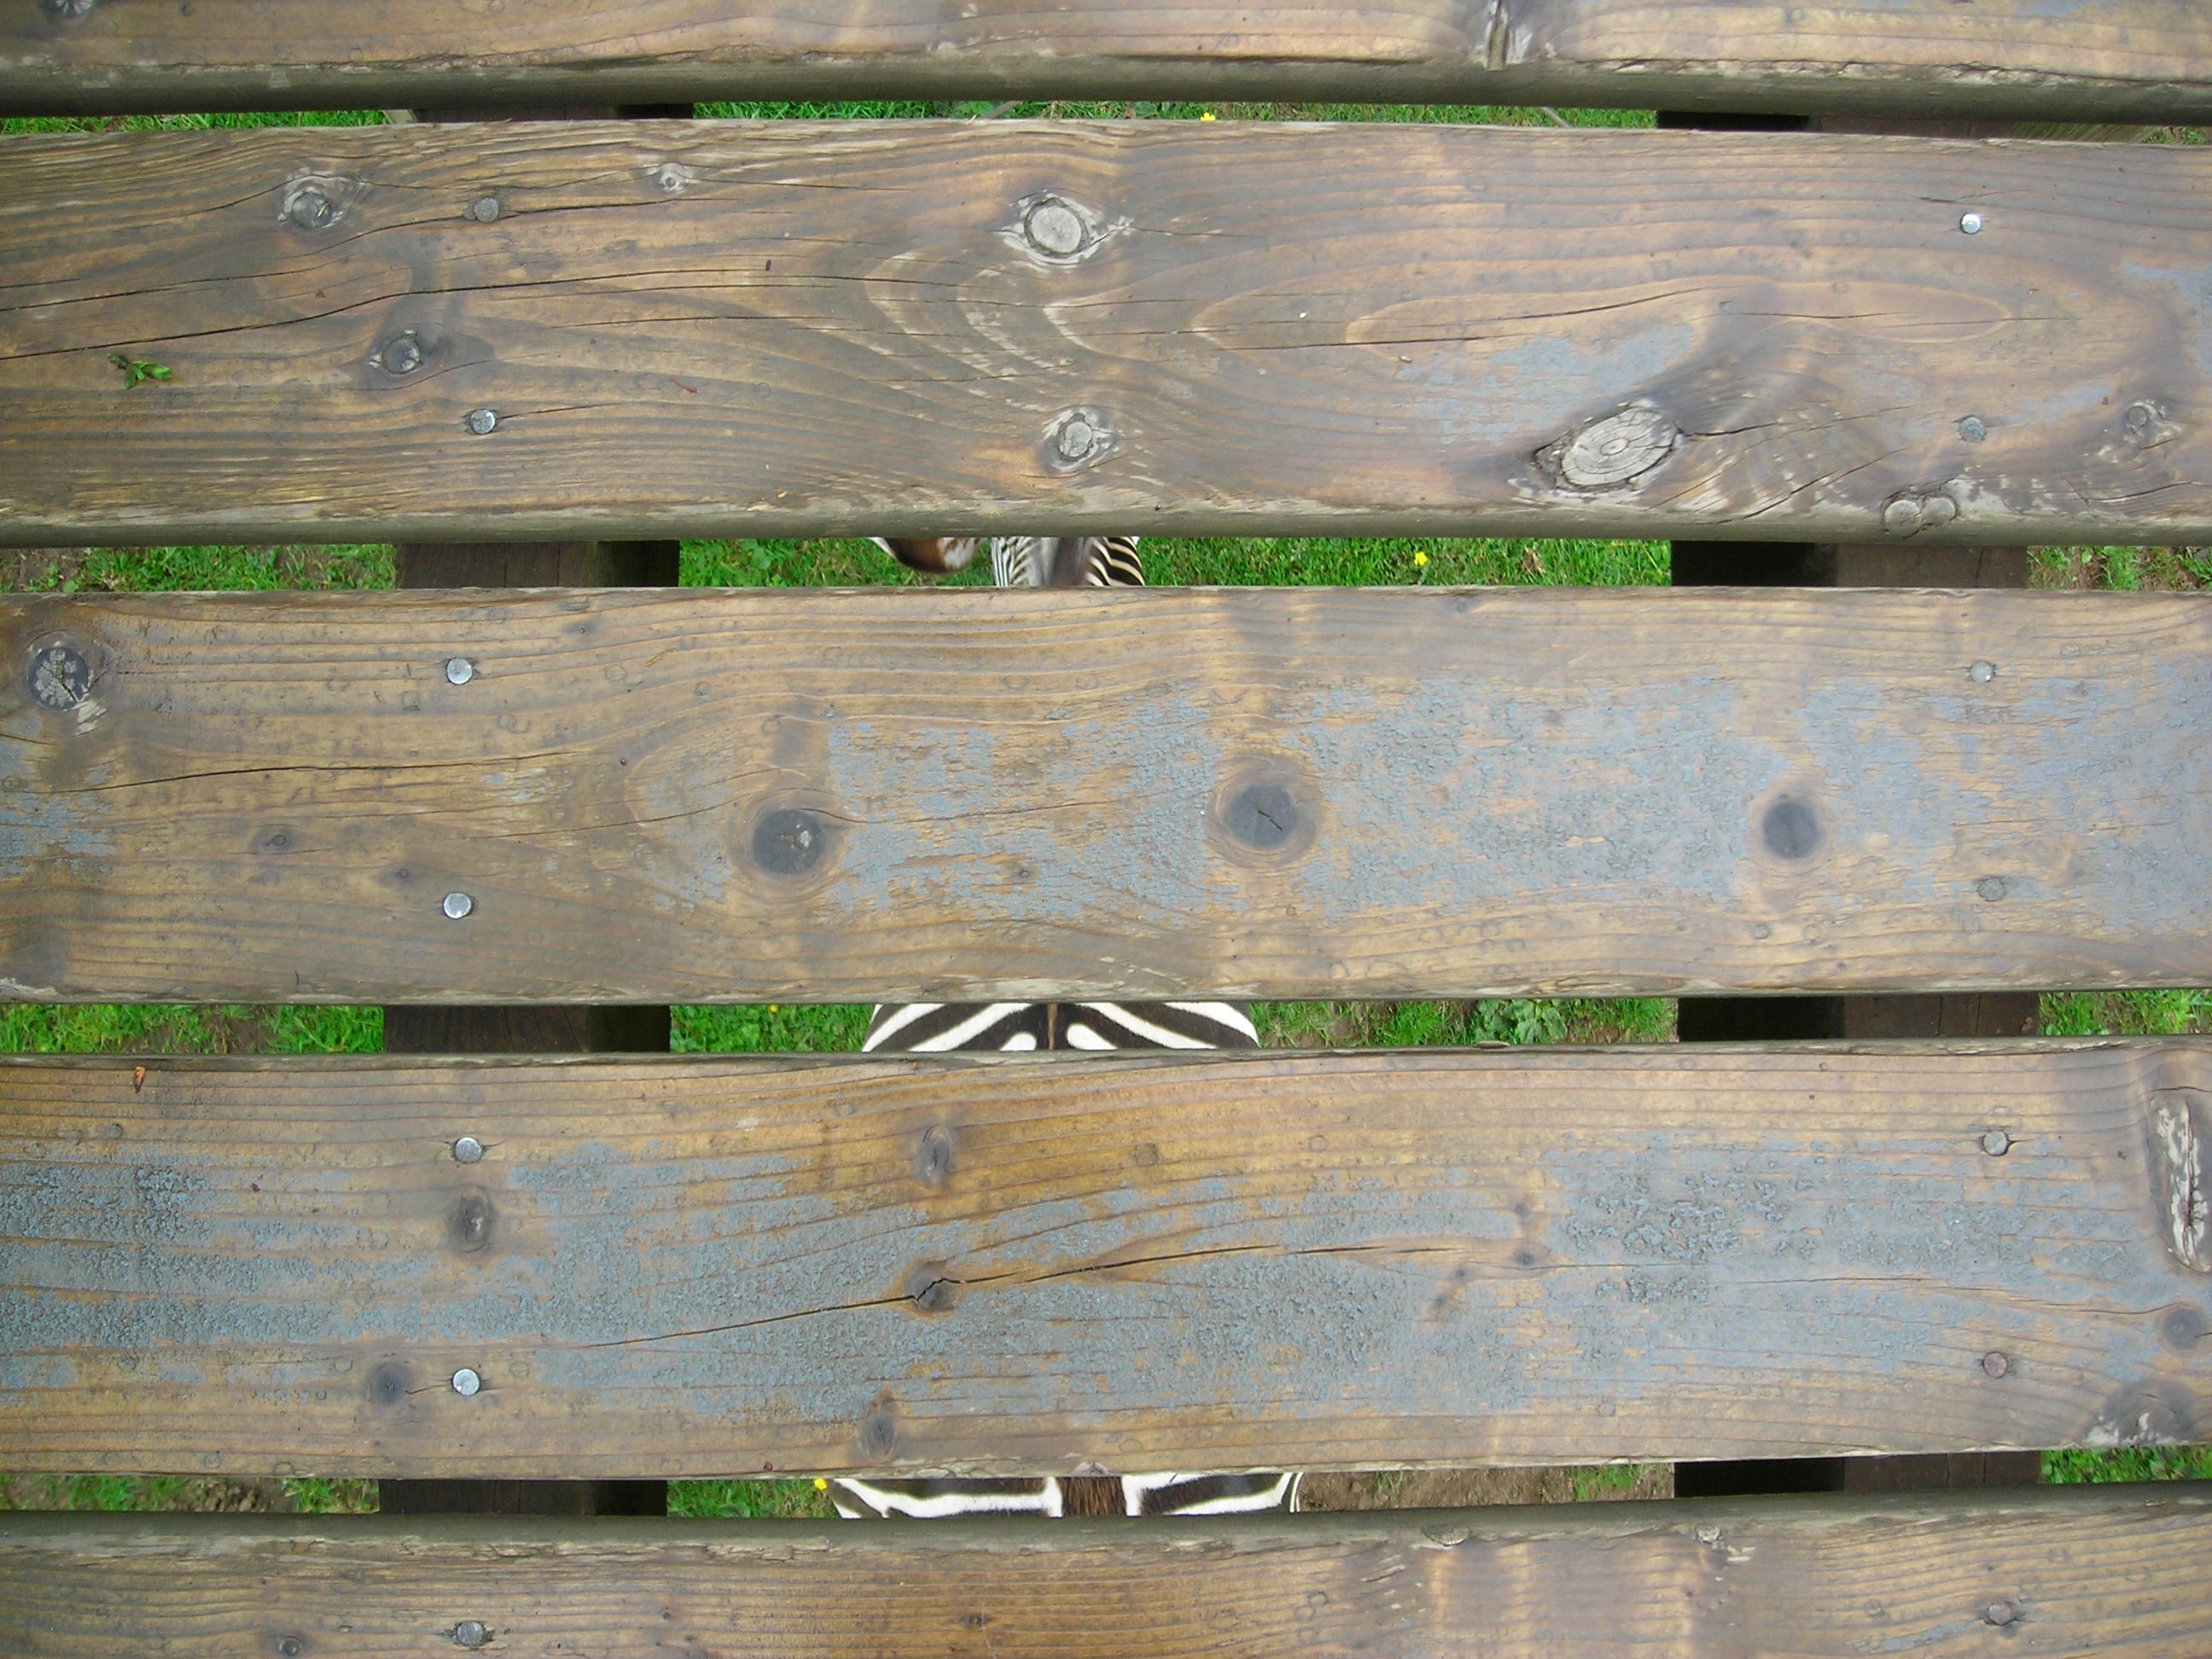
water, nature, path, grass, black and white, wood, animal, wall, walkway, wildlife, wild, zoo, green, reflection, stripe, zebra, wetland, art photo